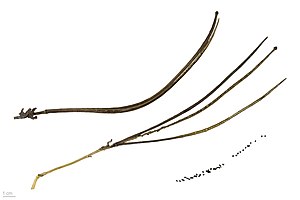
Strandhornskulpe
Glaucium flavum
Strandhornskulpe, eller blot Hornskulpe, er en 40-70 cm høj urt, der i Danmark vokser på strandvolde. Planten er giftig, især dens gule saft.